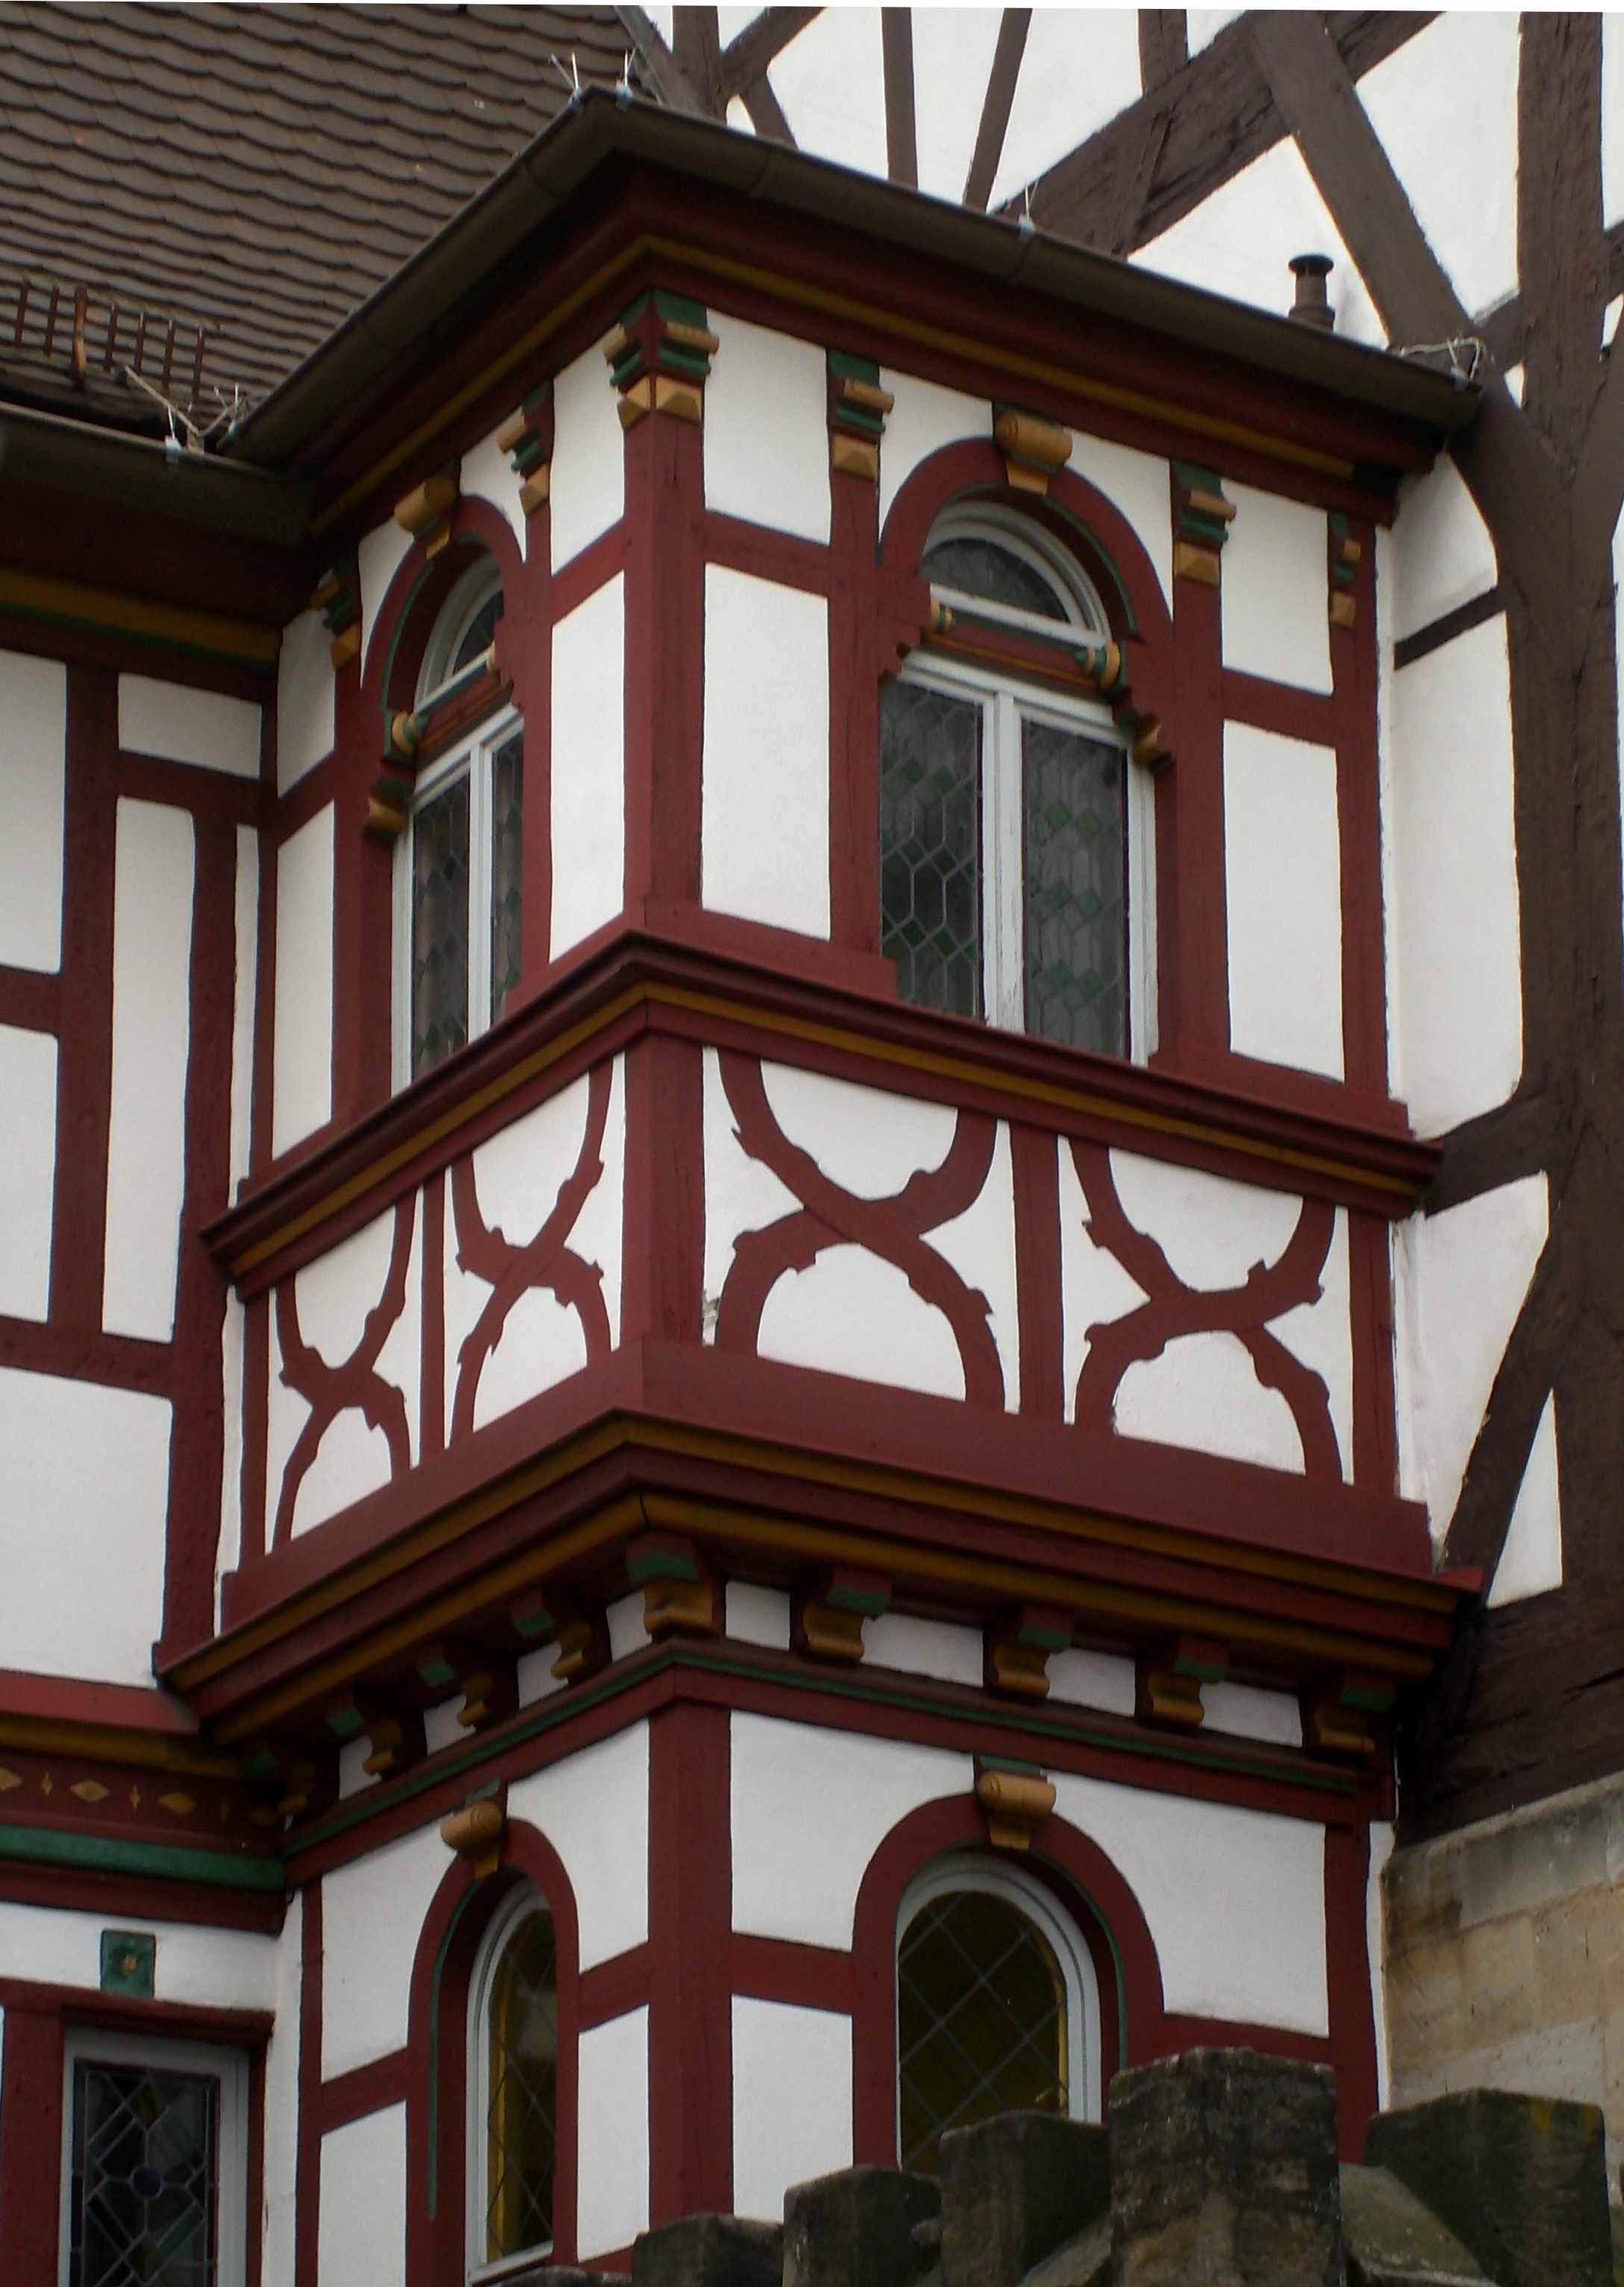
architecture, wood, house, window, building, home, bar, balcony, arch, facade, old town, synagogue, estate, historically, maintained, fachwerkhaus, truss, franconian timber frame, forchheim bayern